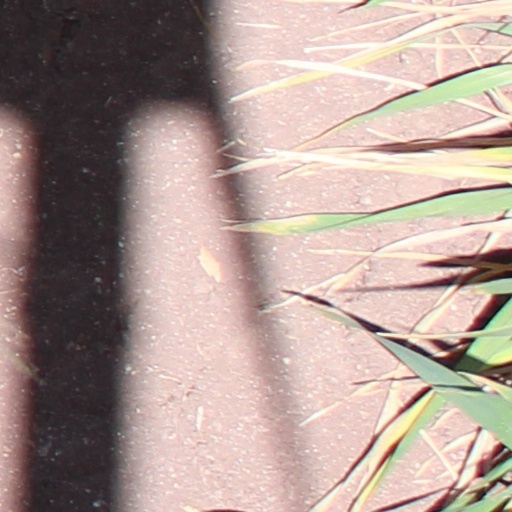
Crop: wheat